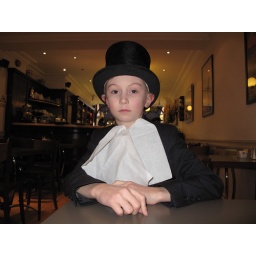
charlie in a cake shop in old compton street